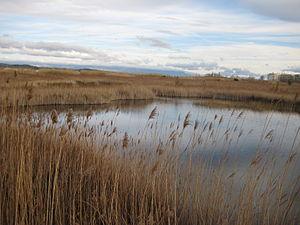
Le Marais de Peñíscola est une zone de 130 ha qui est classée Parc natural del País Valencià et qui constitue une micro réserve de la flore et de la faune dans la commune de Peñíscola.